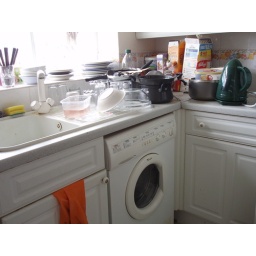
washing machine and other utensils in the kitchen